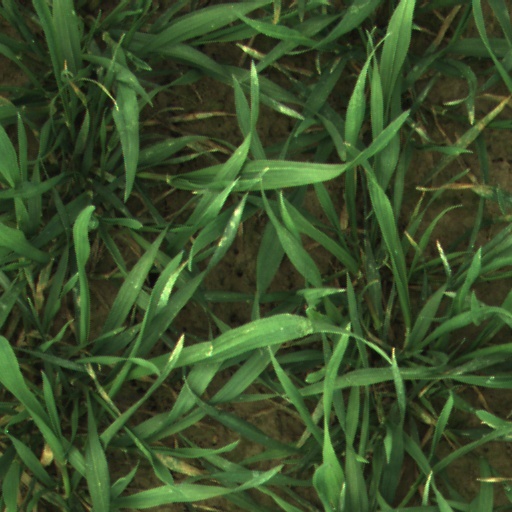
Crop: wheat